Vilém Heckel

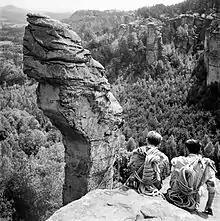
Příhrazy Rocks (part of the Bohemian Paradise), a sandstone tower named Kobyla (c. 1959)

Vilém Heckel is important in the history of Czech photography, particularly because of his portraits of the Czech landscape. He mainly photographed the nature and mountains, but later he focused also on urban photography. In his photo cycles he managed to depict an original picture of Czech landscape, its spirit and uniqueness. His works often include human elements; he attempted to picture not only the mountains, but also his fellows in the danger of mountain climbing sport.